San Gaudenzio, Ivrea

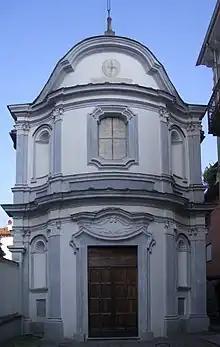
Façade

San Gaudenzio is a Baroque architecture, Roman Catholic church located on Via San Gaudenzio in the town of Ivrea, Province of Turin, region of Piedmont, Italy.